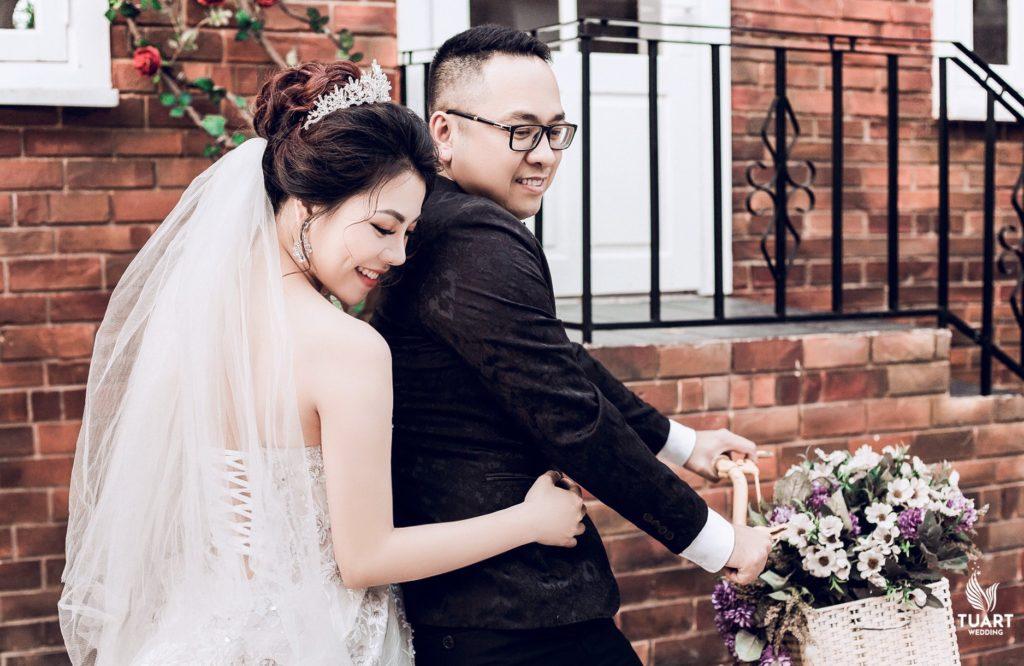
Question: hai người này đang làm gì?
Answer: đang chụp ảnh cưới